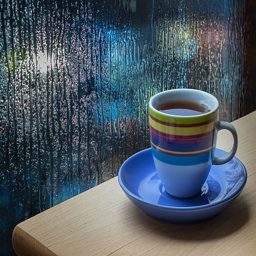
cup of coffee on a window sill